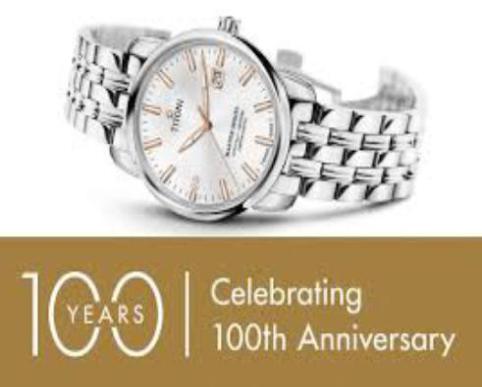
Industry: Clothes